Shaba, Kenya

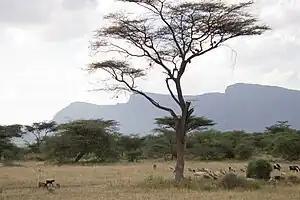
Shaba National Reserve, Kenya

Shaba is a town in Kenya, situated 260 km to the southeast of Marsabit and 80 km to the north of the Equator. There is a nearby Shaba National Reserve, located east of the Samburu National Reserve.